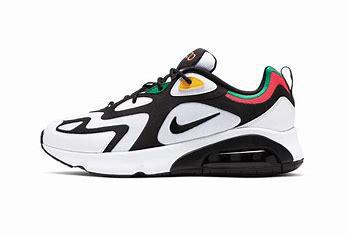
Brand: Nike
Model: Air Max 200